1939 New York World's Fair

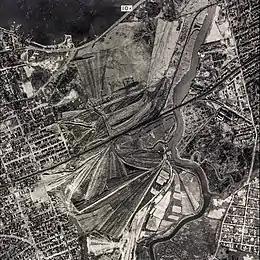
The fairground site, which was an ash dump before the fair opened

"The New York Times" writes that the civil engineer Joseph Shadgen came up with the idea for the World's Fair in 1934, while talking with his daughter. By early 1935, a group led by the municipal reformer George McAneny was considering an international exposition in New York City in 1939. Though the date coincided with the 150th anniversary of George Washington's first inauguration, Moses said the date was "an excuse and not the reason" for the fair. That September, the group announced plans to spend $40 million to host an exhibition at the Flushing Meadows site. The Flushing Meadows site had been selected because of its large size and central location, and because the city already owned nearby. The New York City Board of Estimate approved the use of Flushing Meadows as a fairground on September 23, and Moses directed municipal draftsmen to survey the site.